Caspar Weinberger

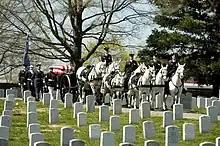
Weinberger's funeral at Arlington National Cemetery

While residing on Mount Desert Island, Weinberger was treated for and died from complications of pneumonia at Eastern Maine Medical Center in Bangor, Maine, aged 88. He was survived by his wife, their two children, and several grandchildren.